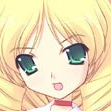
Portrait style: Anime Portrait